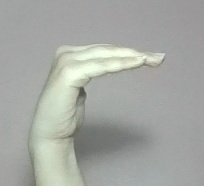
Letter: haa